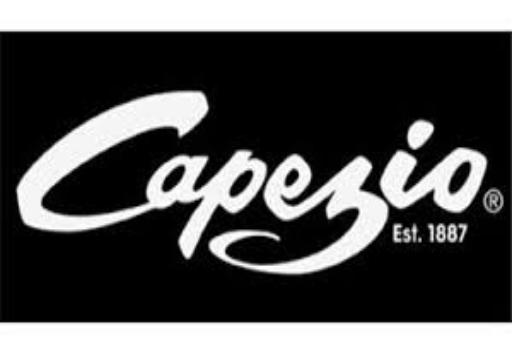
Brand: Capezio
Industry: Clothes